Chwee kueh

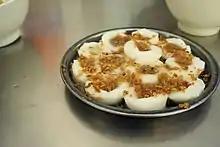
Chwee kueh in Shantou, a city in Guangdong, the historical homeland of the Teochews

Chwee kueh, also spelt "chwee kweh," is a type of steamed rice cake originating in Teochew cuisine that is served with preserved radish.